Marshfield, Gloucestershire

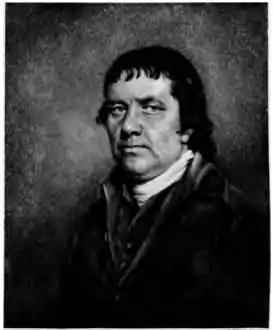
William Hazlitt

For much of 1940 The Maltings, at 78 High Street was home to several well known cultural figures who were trying to escape the effects of the war. -